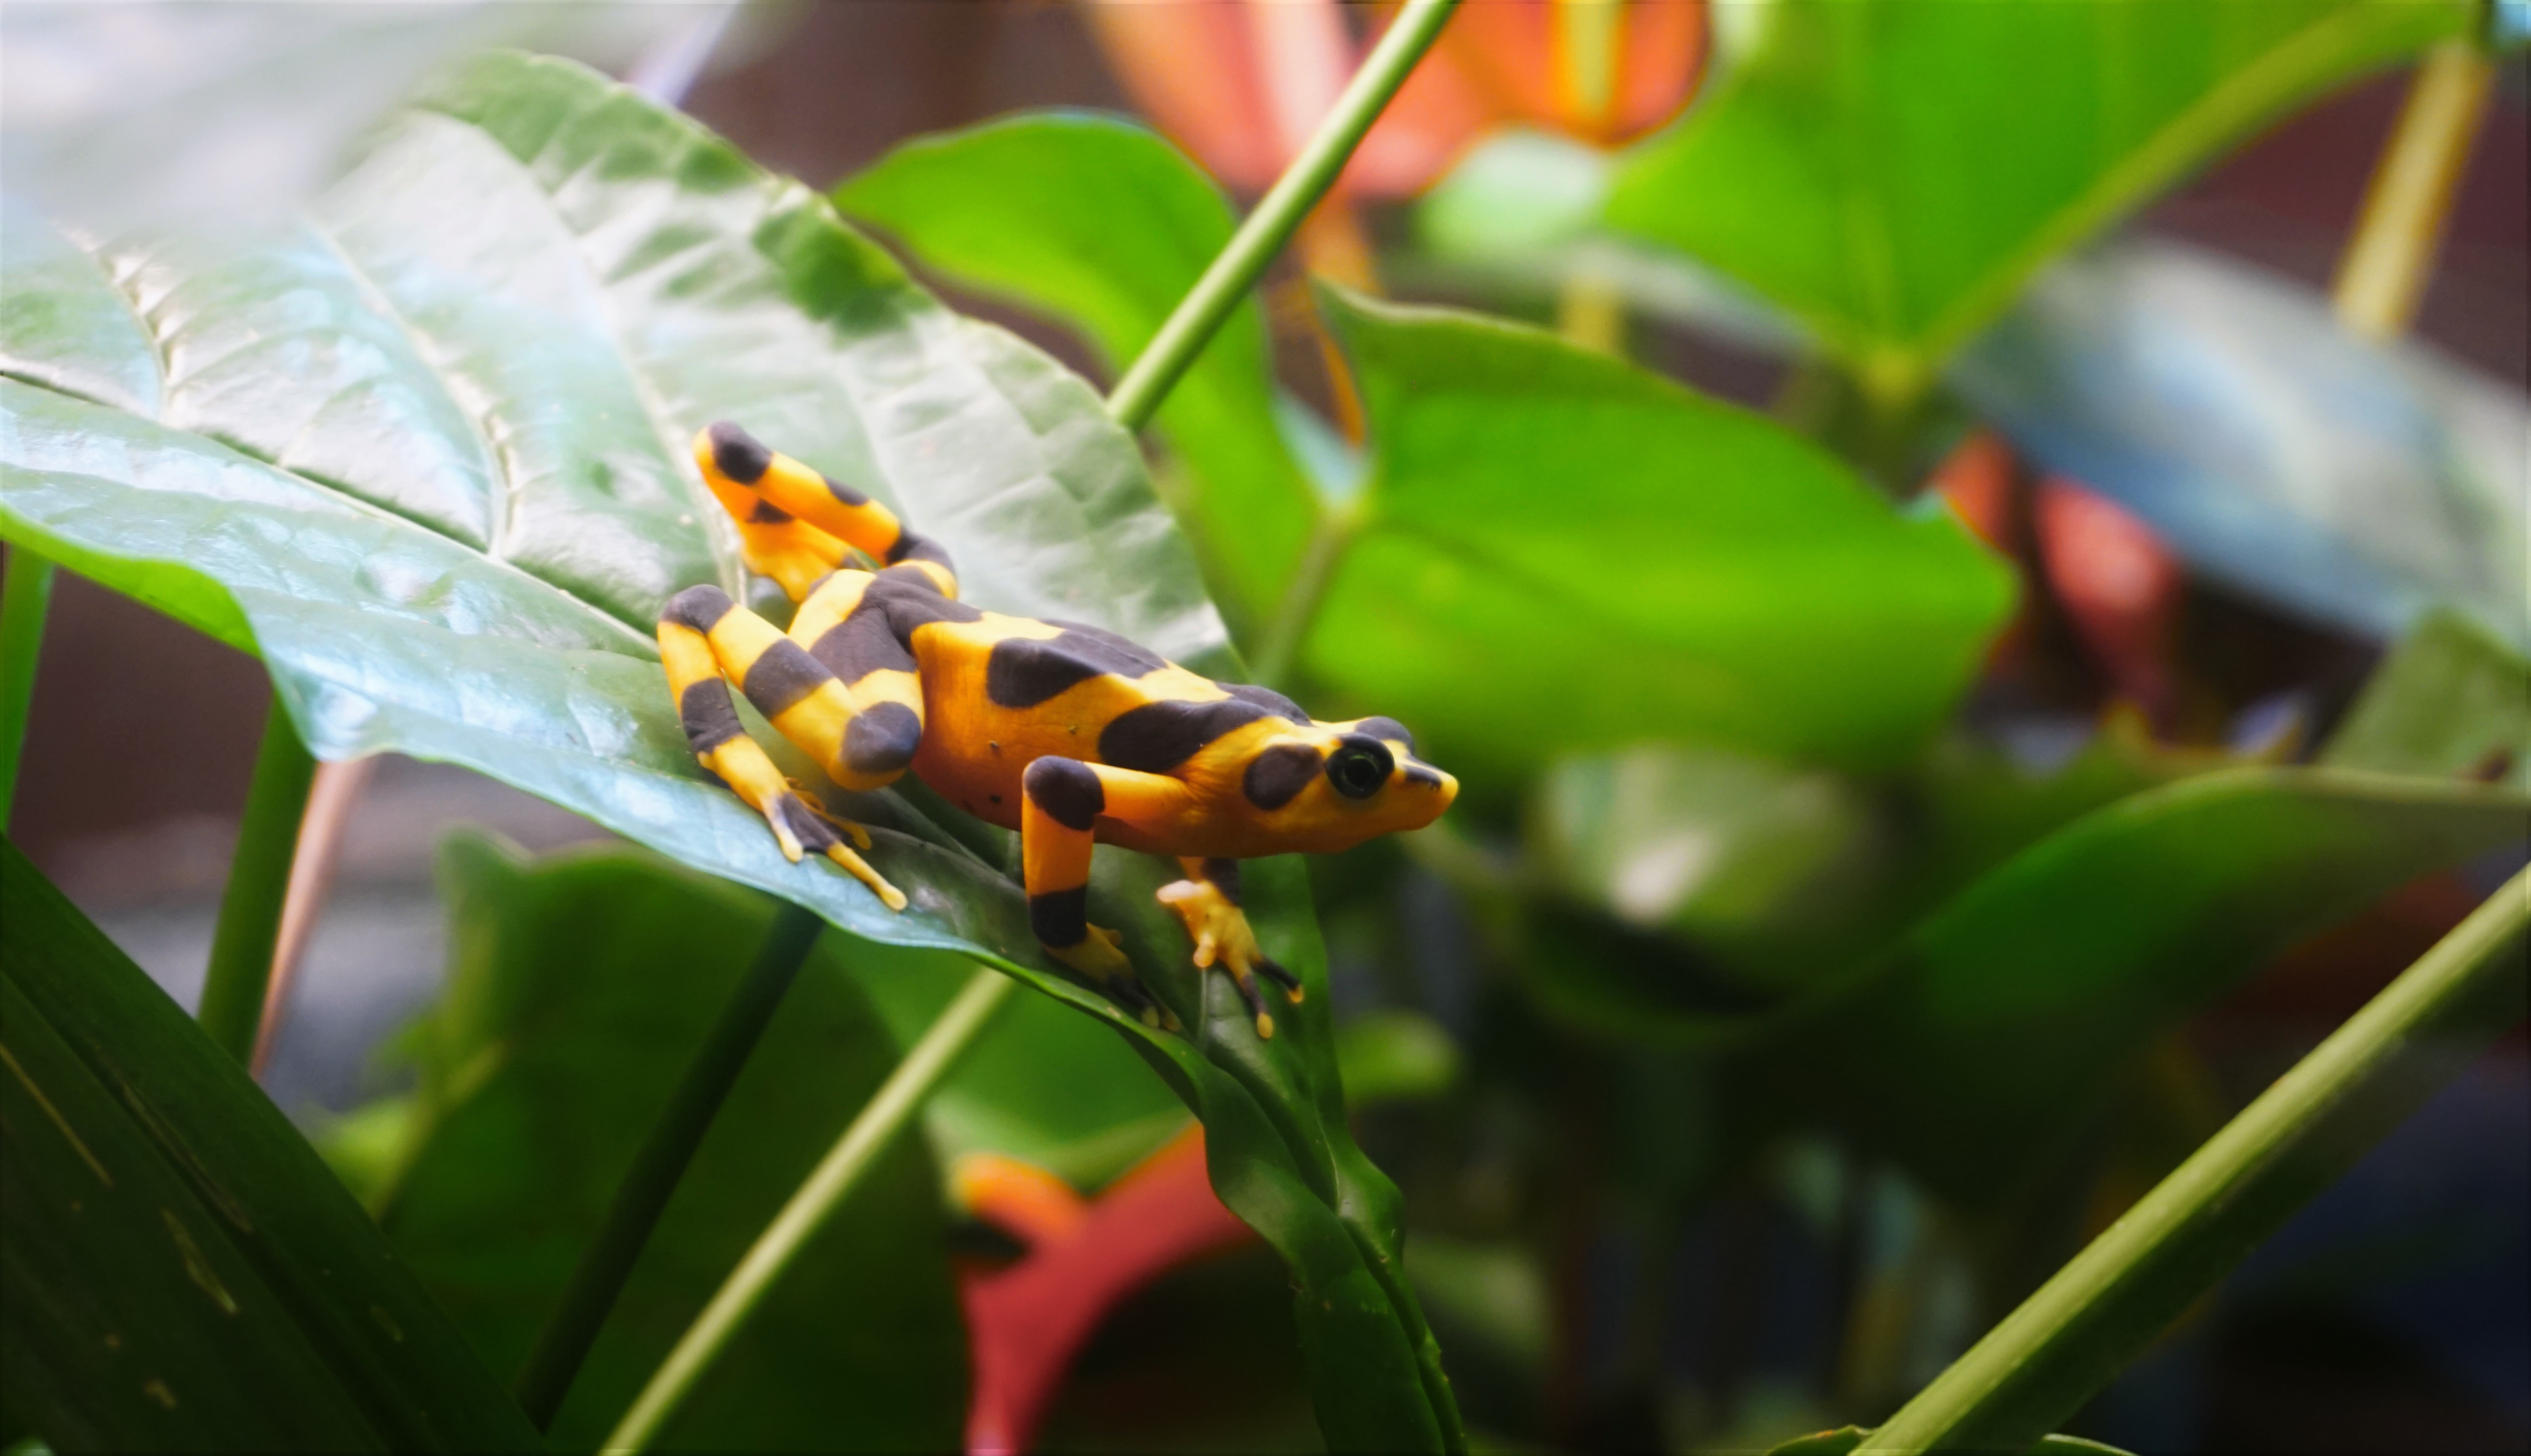
nature, plant, leaf, flower, jungle, insect, botany, flora, fauna, invertebrate, tropics, nectar, macro photography, membrane winged insect, moths and butterflies